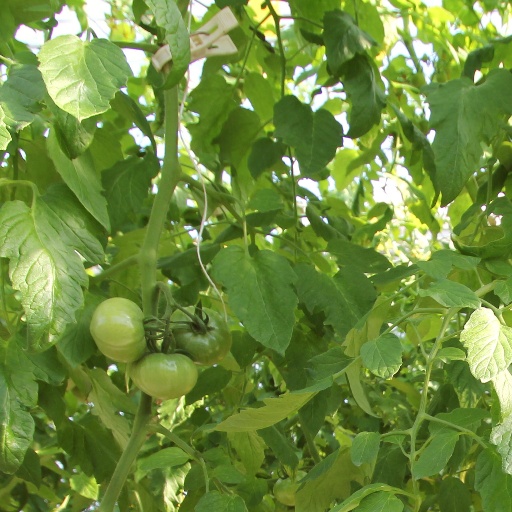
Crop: tomato